Moshe Selecter

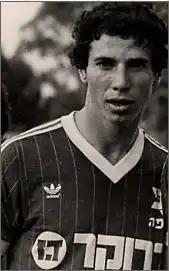

Moshe Selecter is an Israeli former footballer who played in Maccabi Haifa.